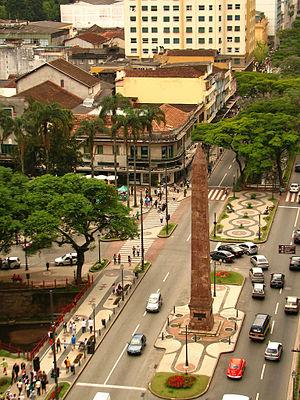
Petrópolis, connue comme la « Cité impériale » du Brésil, est une ville brésilienne du centre de l'État de Rio de Janeiro. Elle se trouve à 68 km de la ville de Rio de Janeiro.